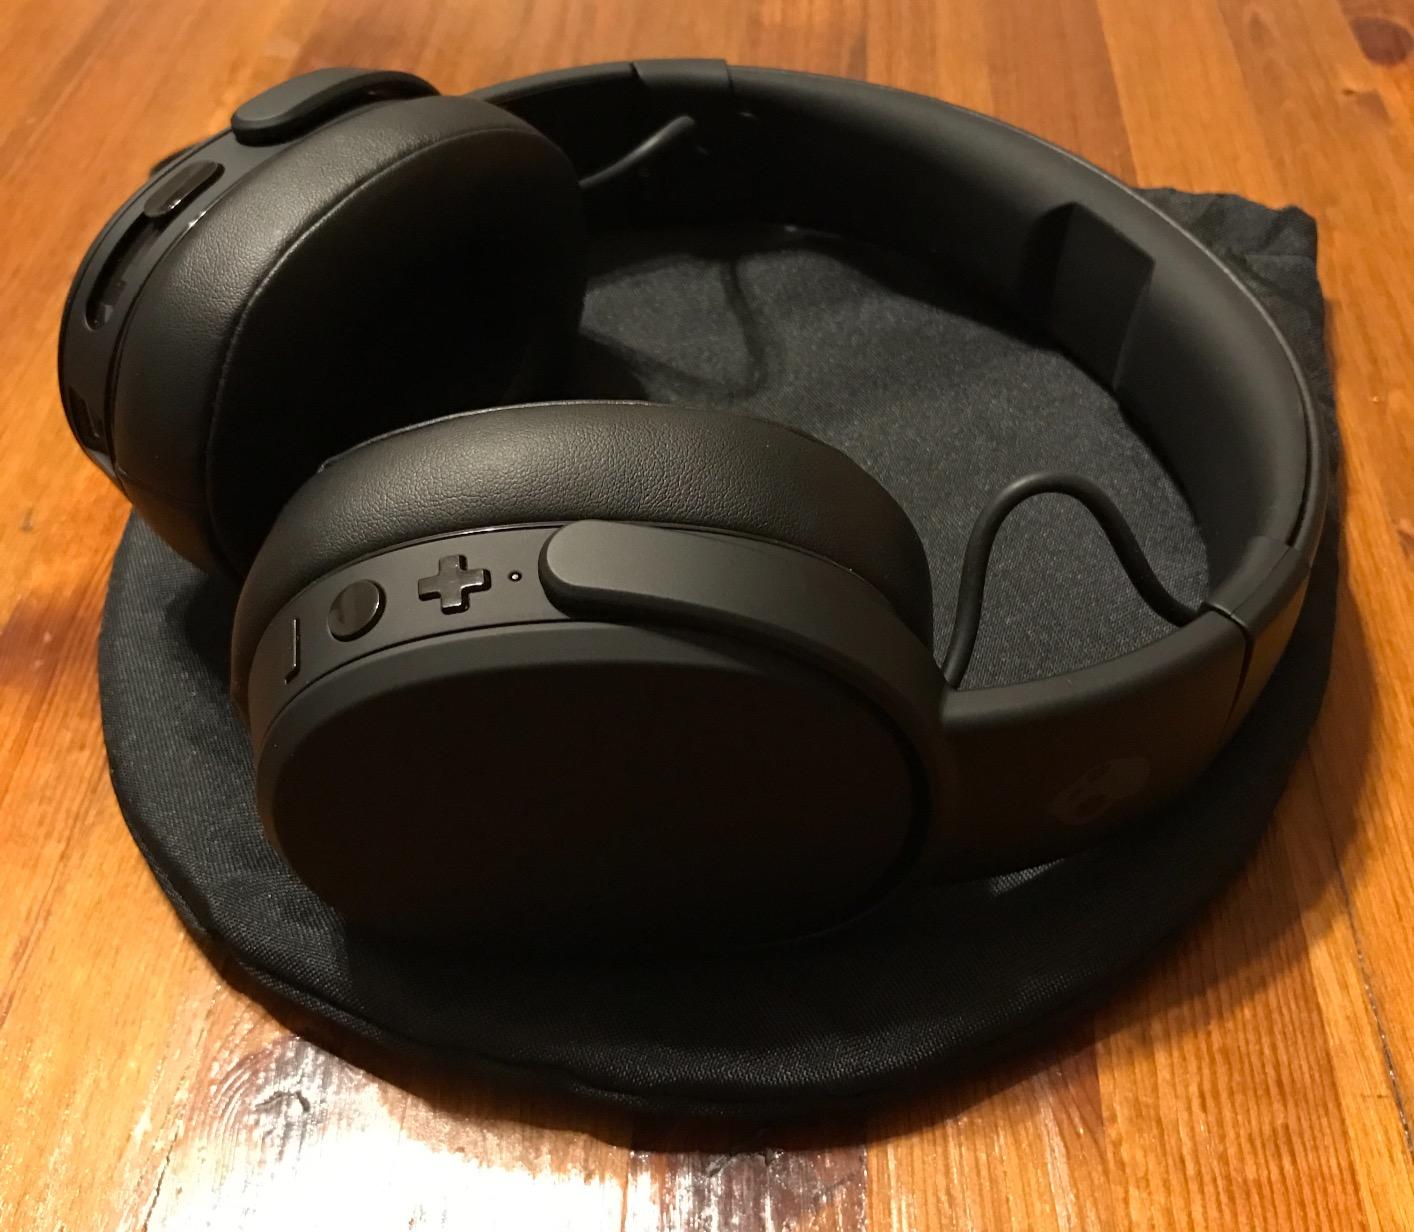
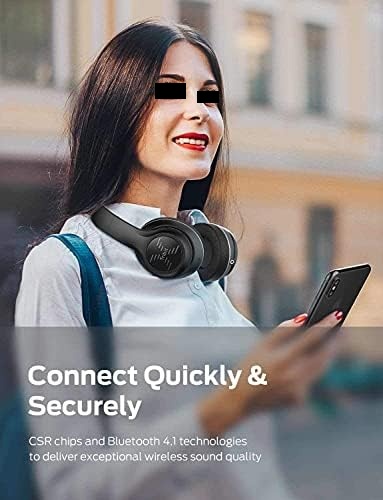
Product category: headphones
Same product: no